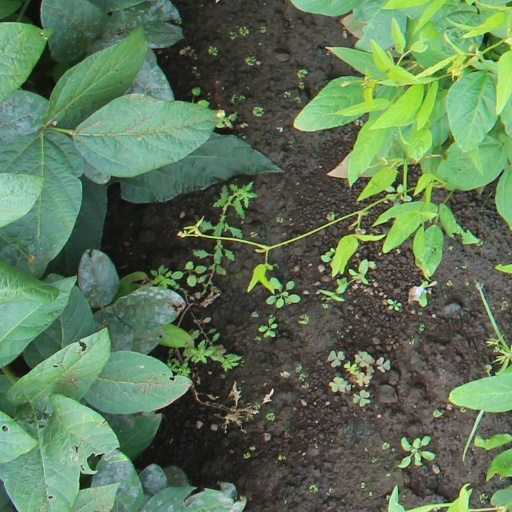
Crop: soybean